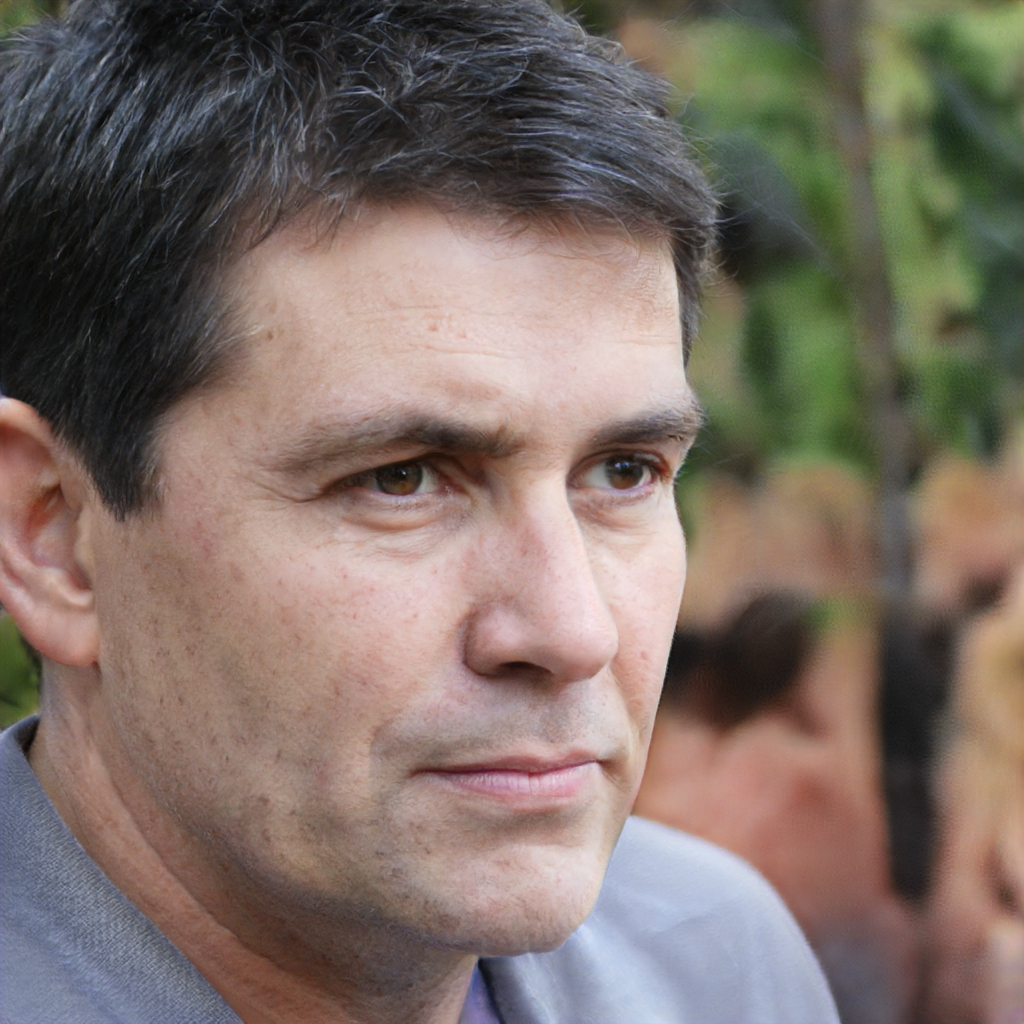
Gender: Male